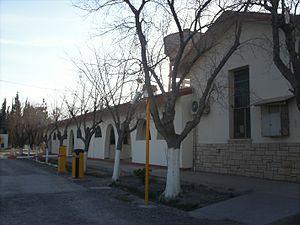
La province de San Juan est une province de l'Argentine située à l'ouest du pays. Elle est limitée au nord par la province de La Rioja, au sud-est par la province de San Luis, au sud par la province de Mendoza et à l'ouest par la cordillère des Andes, qui la sépare du Chili.